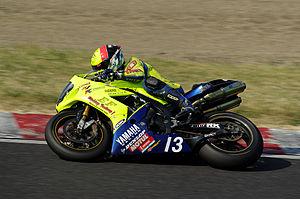
Moto de course Yamaha YZF-R1 de l'équipe Etching Factory. Photo prise lors d'une session d'essais qualifiants de la course d'endurance des 300 km de Suzuka . 日本語: 鈴鹿300km耐久ロードレース、公式予選 2010年6月12日、（チーム・エッチングファクトリー） Türkçe: Suzuka Pisti'nde yapılan 300 km Dayanıklılık Yarışı 2010 resmî elemelerindeki ""Team Etching Factory"" 'e bağlı bir Yamaha YZF R1. Camera Details: Camera: PENTAX K10D Lens: smc Pentax-DA 55-300mm F4-5.8ED"